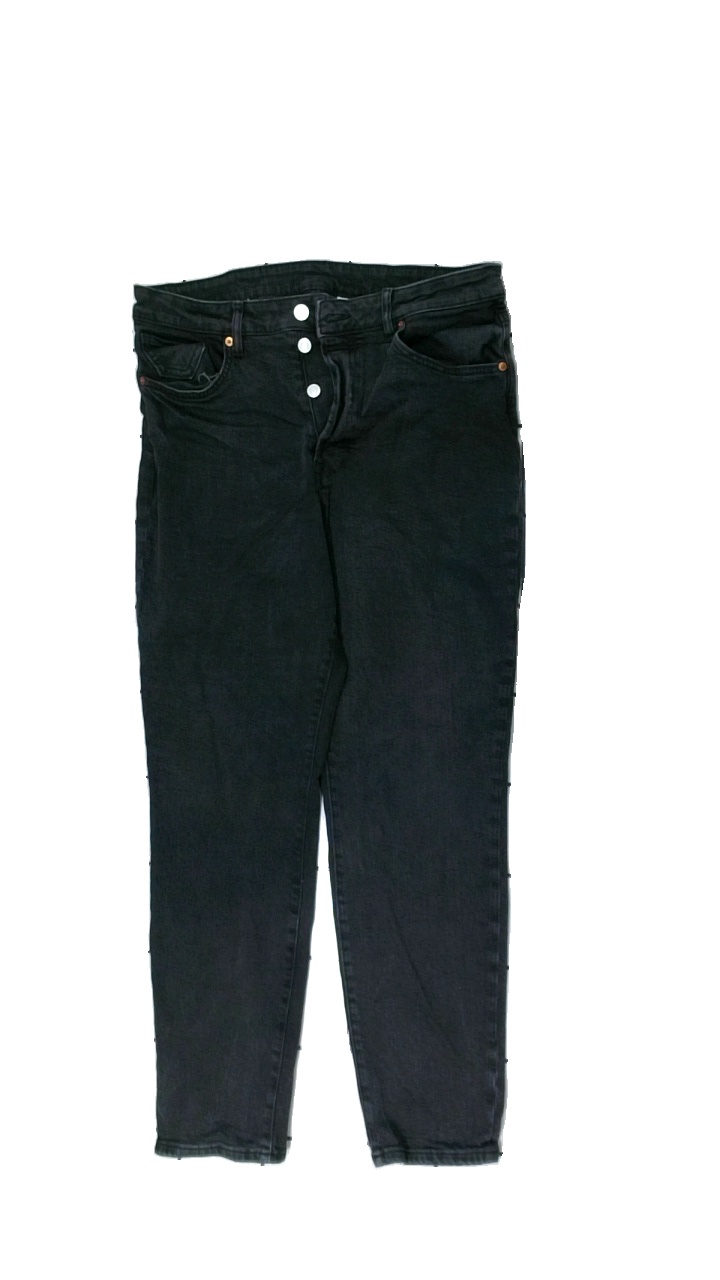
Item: Jeans (Ladies)
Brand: H&m
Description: svarta jeans, några vita slitage streck på benen
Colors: Black
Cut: Regular
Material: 100% cotton
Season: All
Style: Denim
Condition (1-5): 3
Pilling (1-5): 5
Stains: Minor
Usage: Reuse
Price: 50-100